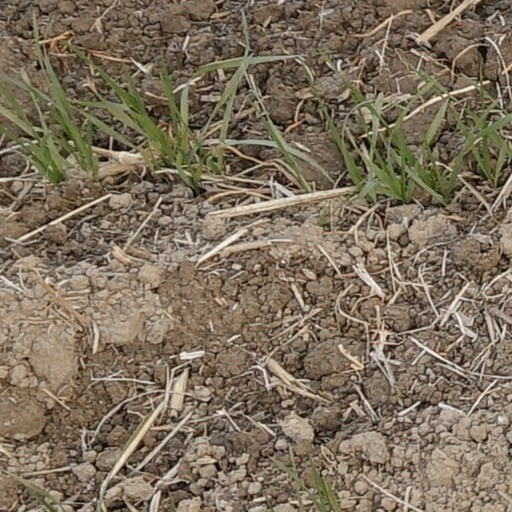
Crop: wheat